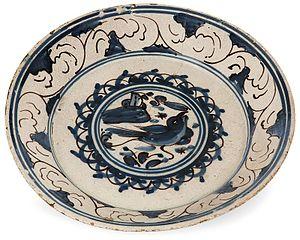
Portugal-faience-plat-rond-decor-dit-faixa-barroca XVIIIe
La faïence, du nom de la ville italienne de Faenza où elle fut rendue célèbre, est une poterie, par métonymie un objet, de terre émaillée ou vernissée, ordinairement à fond blanc.